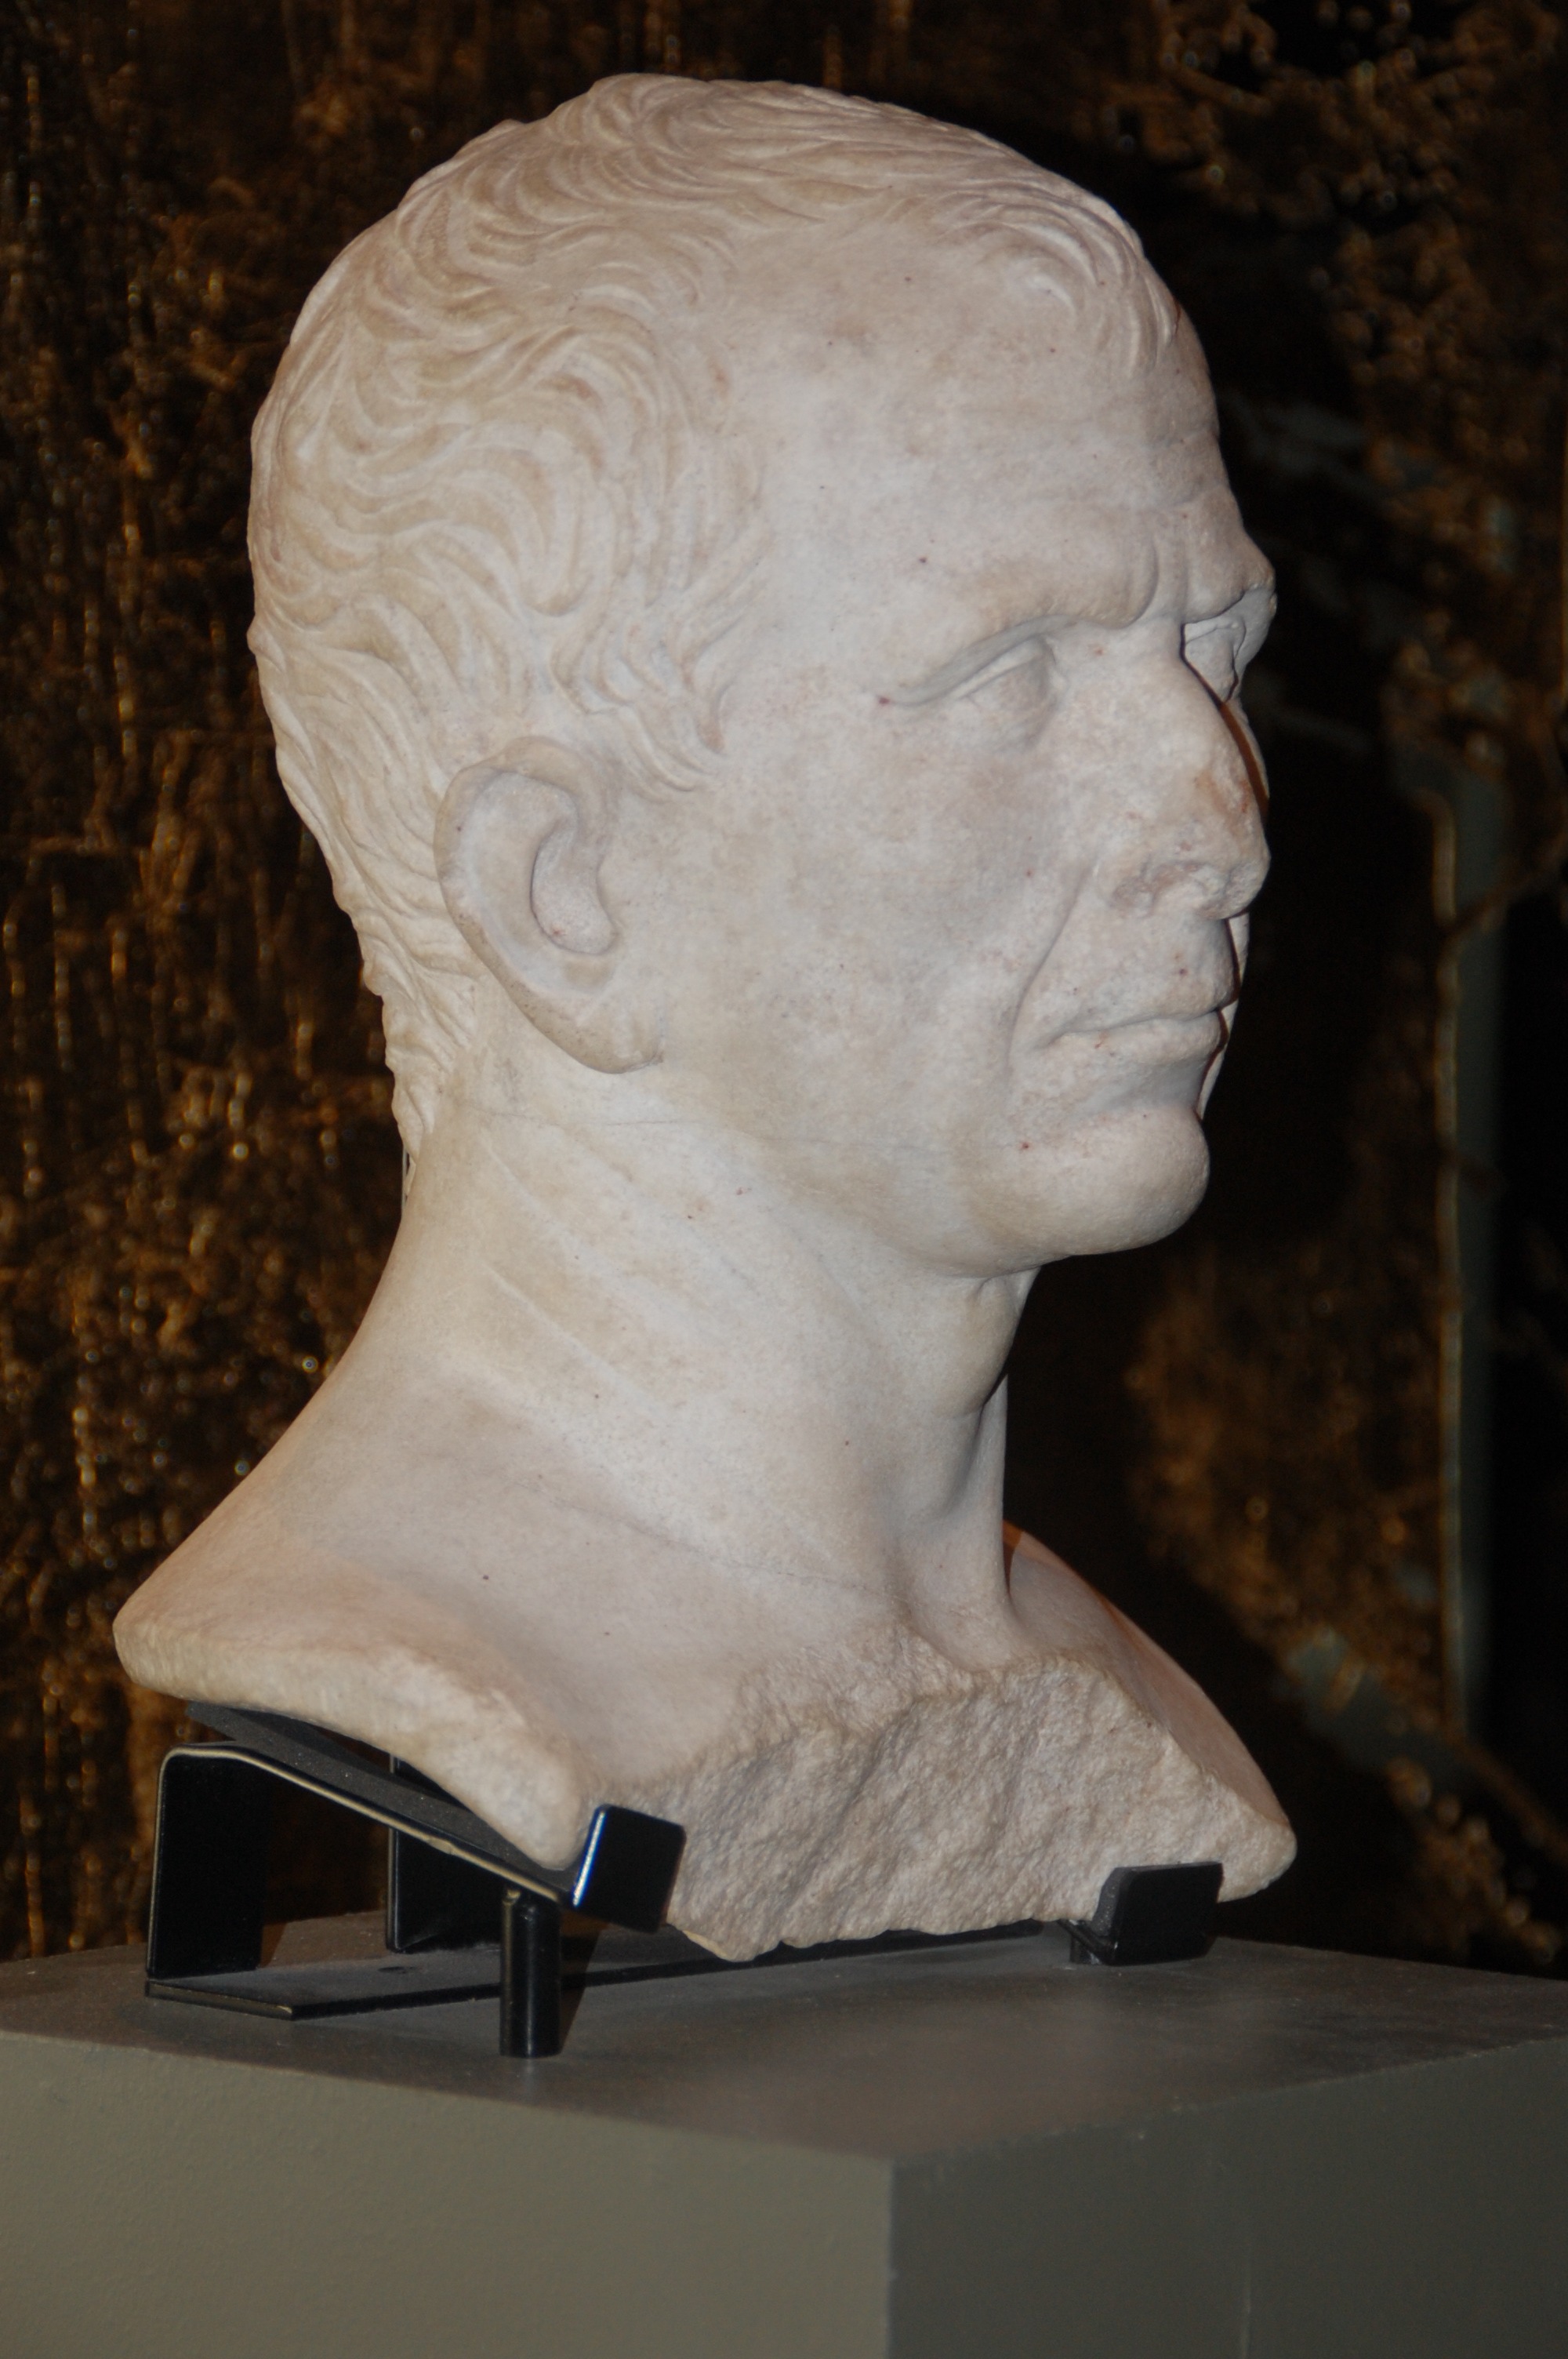
white, antique, monument, statue, sculpture, art, rome, archaeology, temple, head, bust, carving, arles, romans, caesar, vestige, stone carving, ancient history, nonbuilding structure